Methodist Diaconal Order

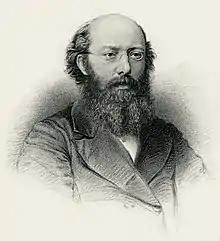
President of the Methodist Conference Thomas Bowman Stephenson founded a deaconess order

Wesleyan Deaconesses and the Wesleyan Deaconess Order were founded by the Rev. Thomas Bowman Stephenson in 1890. Stephenson saw that women had a unique role in Christian service, as they could visit homes that were inaccessible to men. They worked in association with his Children's Homes. The Deaconesses began to work overseas from 1894 following a request for a deaconess to serve in South Africa.